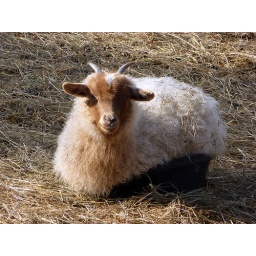
Aeva was quietly watching the happenings in the pasture from a comfortable position in the food bowl on 3/11/2010